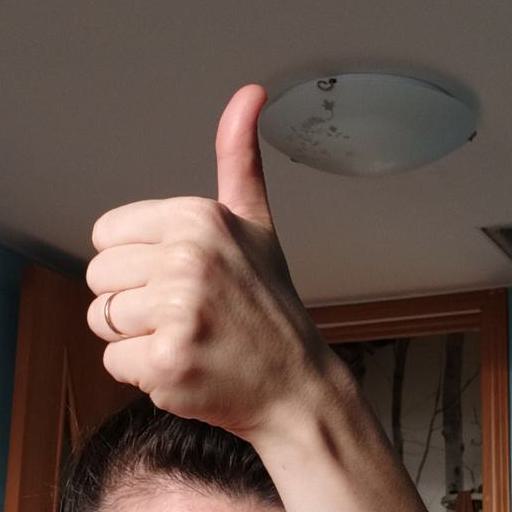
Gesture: like